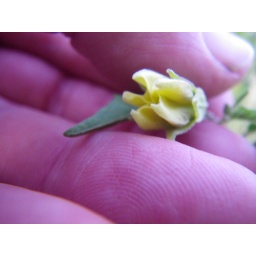
IMGP4427 tiny yellow flower in hand